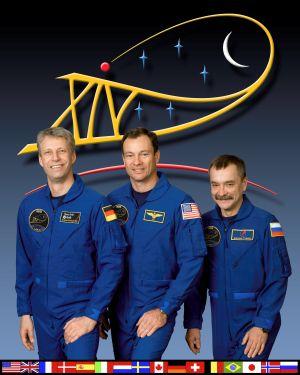
L'Expédition 14 est la 14ᵉ mission vers la Station spatiale internationale.